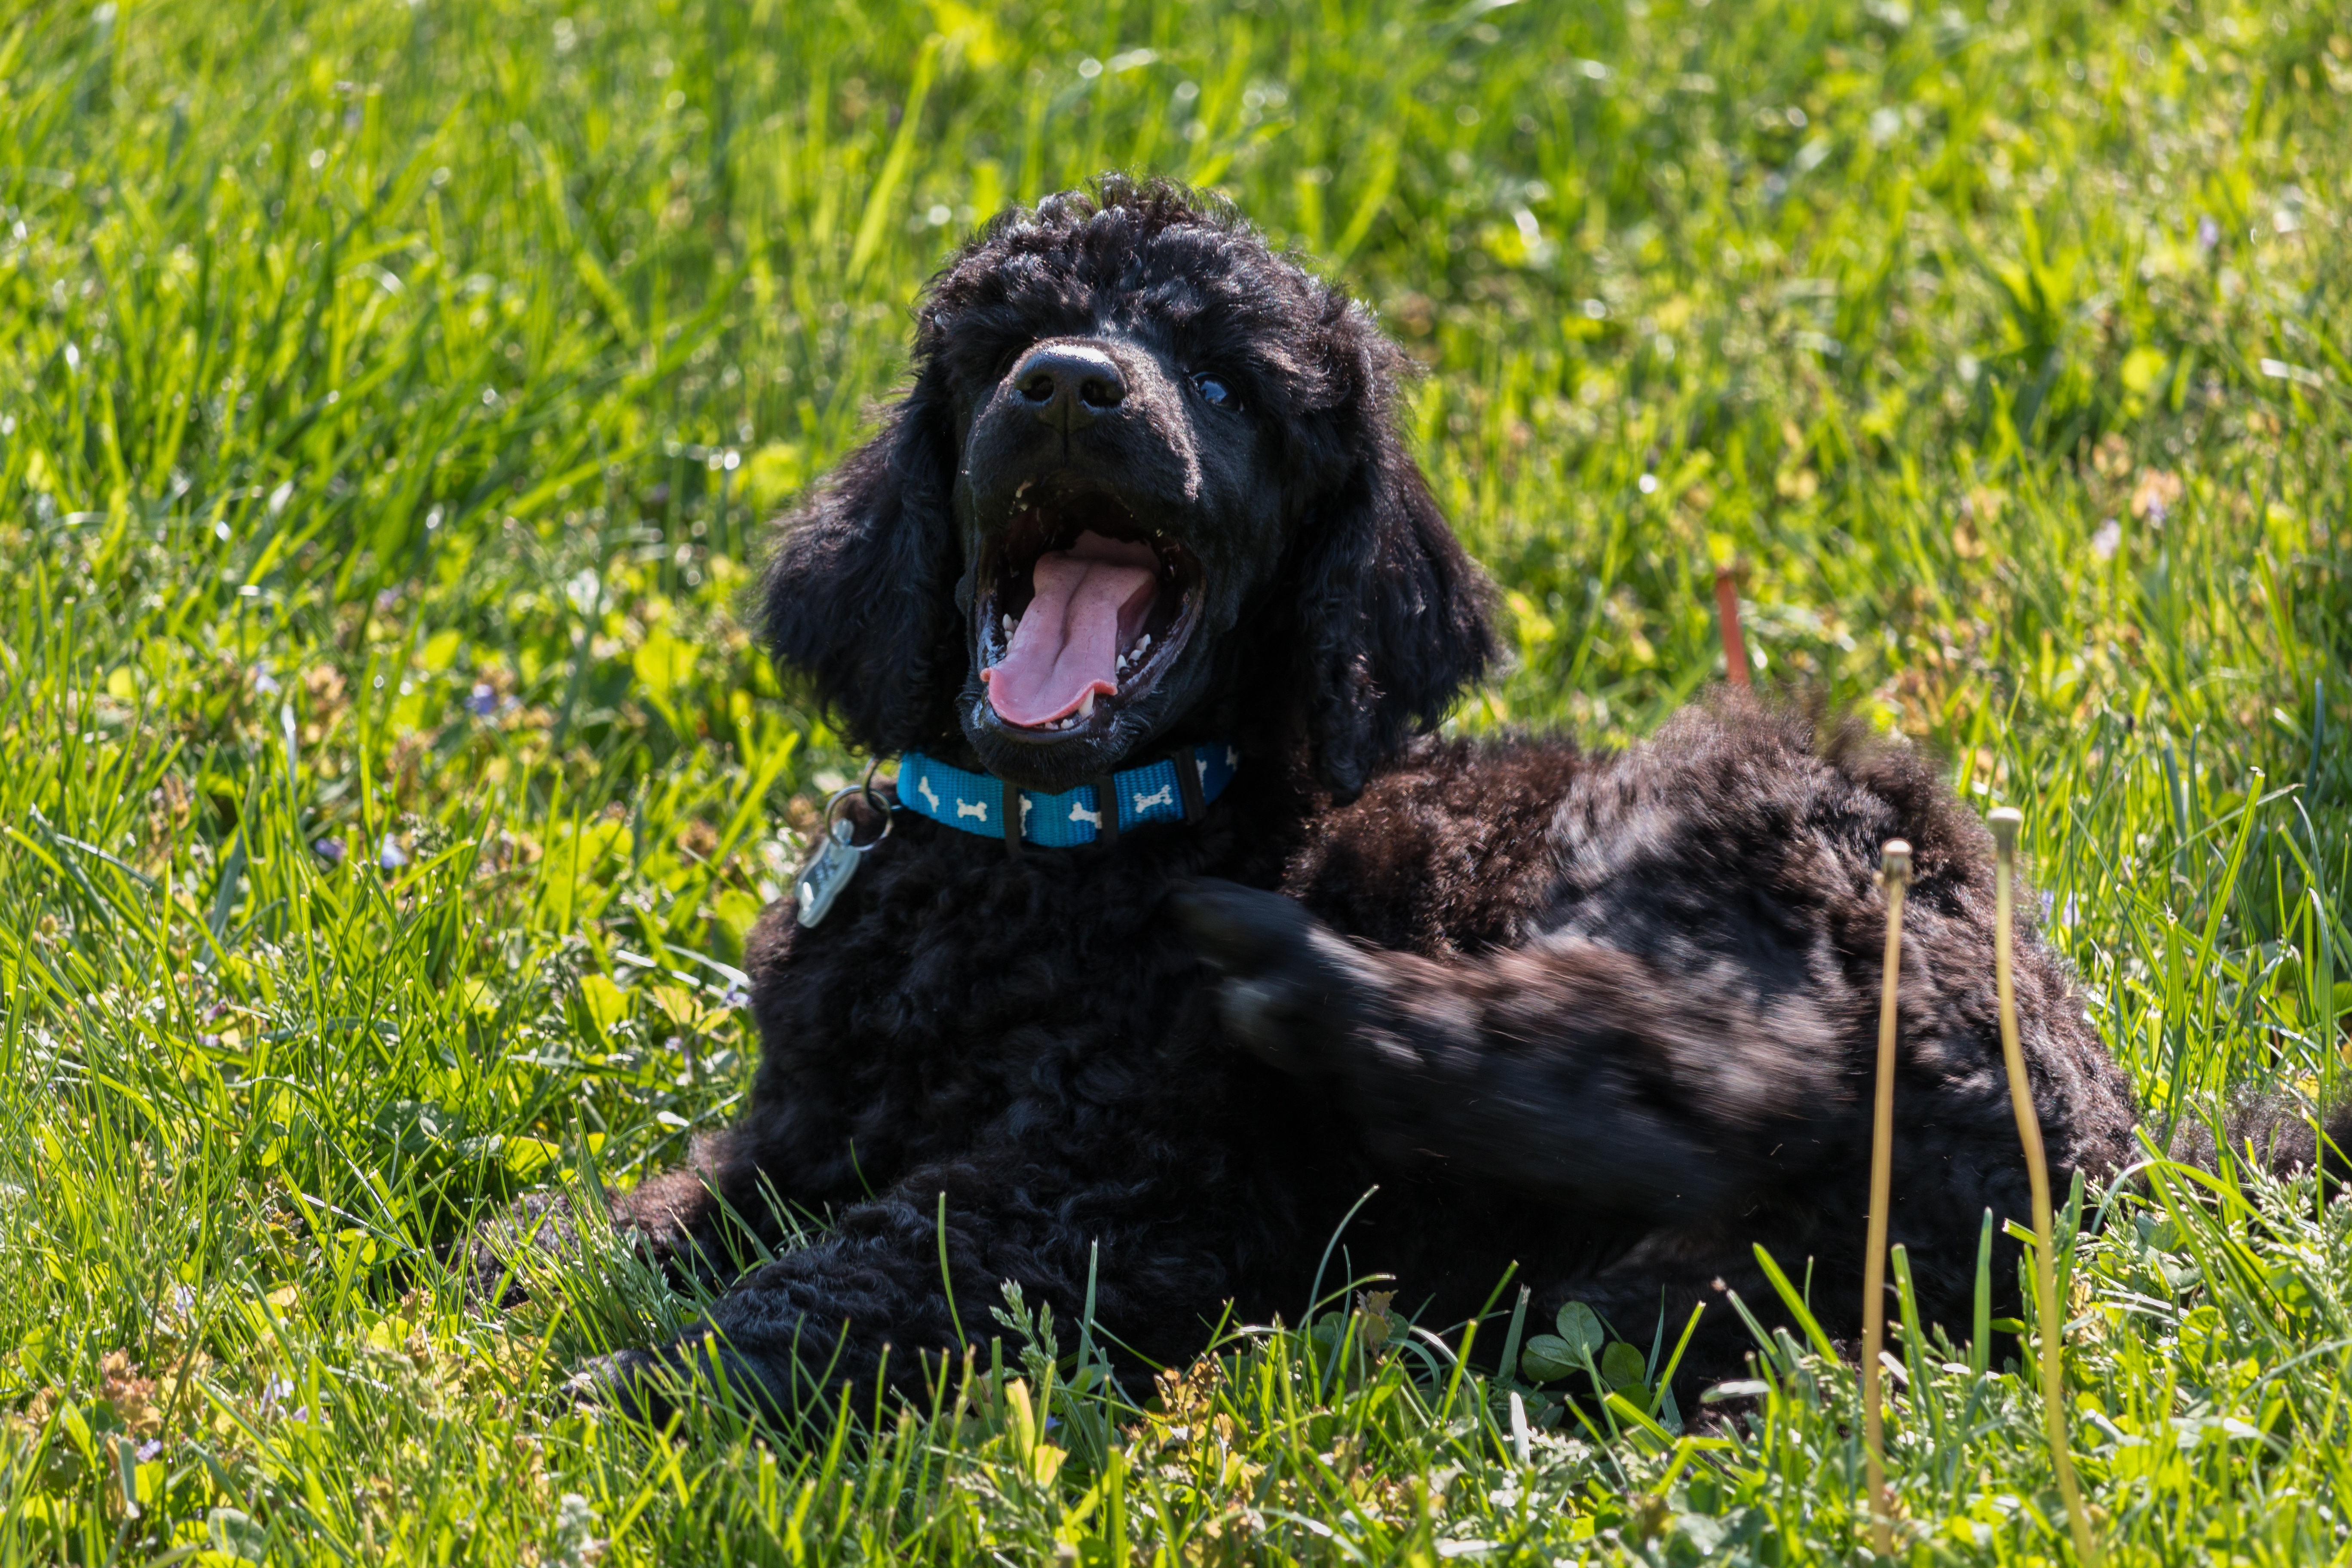
grass, puppy, dog, mammal, yawn, spaniel, black dog, vertebrate, cockapoo, standard poodle, dog like mammal, english cocker spaniel, dog crossbreeds, boykin spaniel, portuguese water dog